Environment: real
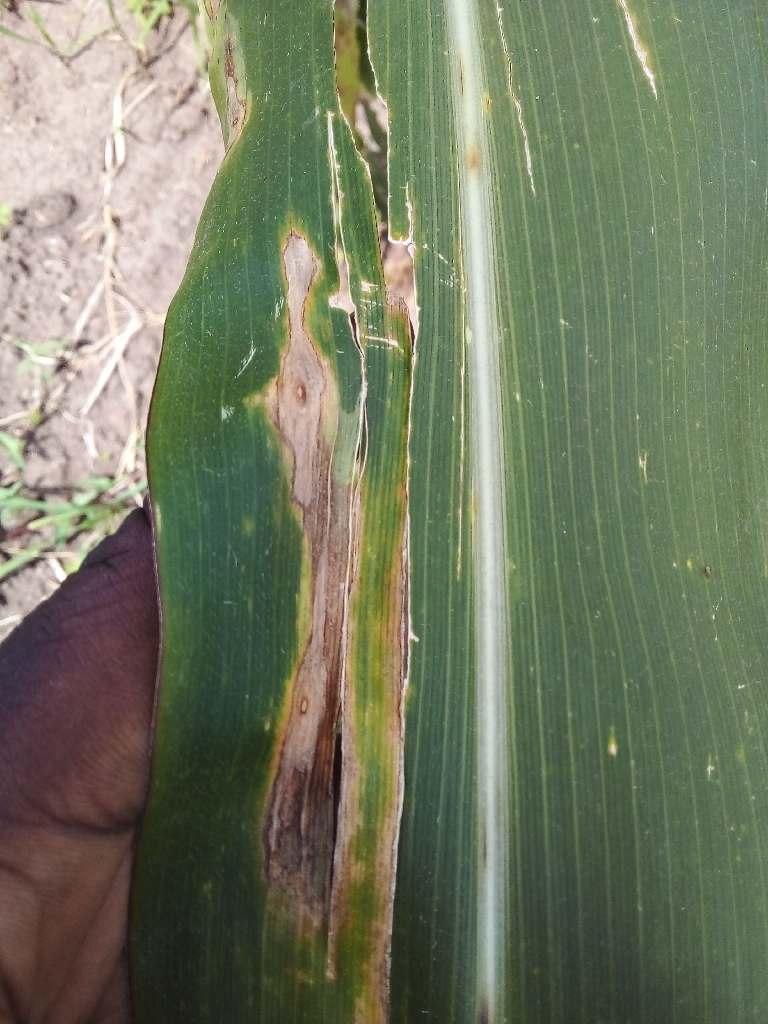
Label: northern_corn_leaf_blight